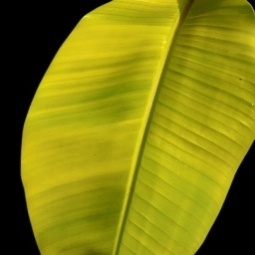
Label: Sulphur